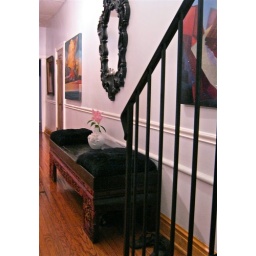
Qing dynasty daybed/bench with black sheepskin pillows, rococo resin mirror in black with original artwork.